Jason Isringhausen

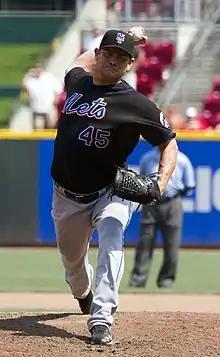
Isringhausen with the Mets in 2011

Jason Derik Isringhausen ( born September 7, 1972) is an American former professional baseball pitcher and coach. He pitched in Major League Baseball from 1995 through 2012 for the New York Mets, Oakland Athletics, St. Louis Cardinals, Tampa Bay Rays, and Los Angeles Angels of Anaheim. Isringhausen was, with Bill Pulsipher and Paul Wilson, a member of "Generation K", a group of highly regarded Mets prospects. Isringhausen proceeded to have a successful career as a relief pitcher, recording exactly 300 career saves. He was a two-time All-Star and led the National League in saves in 2004.